Szlachta

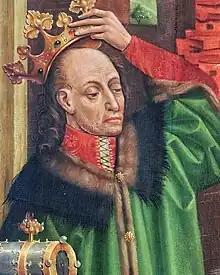
Jogaila (Władysław II)

In Lithuania Propria and in Samogitia, prior to the creation of the Kingdom of Lithuania by Mindaugas, nobles were called "die beste leuten" in German sources. In Lithuanian, nobles were named "ponai". The higher nobility were named "kunigai" or "kunigaikščiai" (dukes) — a loanword from Scandinavian "konung". They were the established local leaders and warlords. During the development of the state, they gradually became subordinated to higher dukes, and later to the King of Lithuania. Because of Lithuanian expansion into the lands of Ruthenia in the middle of the 14th century, a new term for nobility appeared — "bajorai", from Ruthenian "бояре". This word is used to this day in Lithuania to refer to nobility in general, including those from abroad.